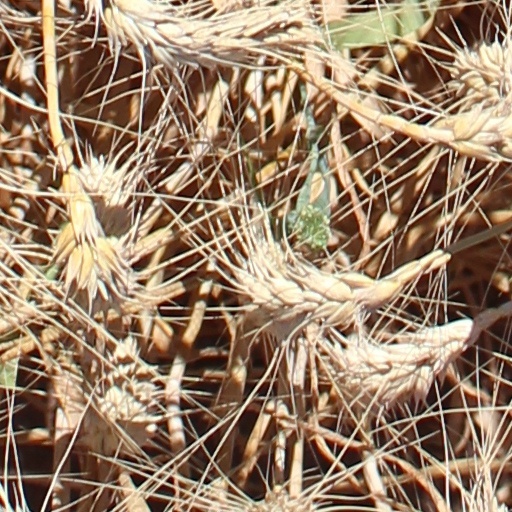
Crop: wheat